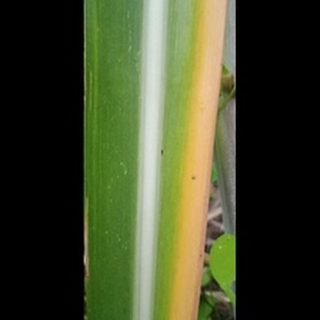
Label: sugarcane_yellow_leaf_disease